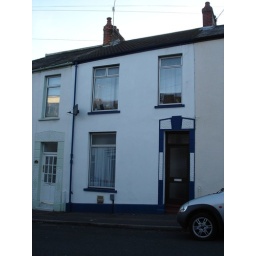
Yeah, I used to live here in 1999/2000...the memories...the two first floor windows were my room.